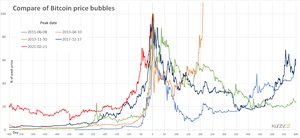
Les bulles des crypto-monnaies ou bulle Bitcoin sont des bulles spéculatives qui affectent les crypto-monnaies, un phénomène constaté notamment en 2017 / 2018.